Libation

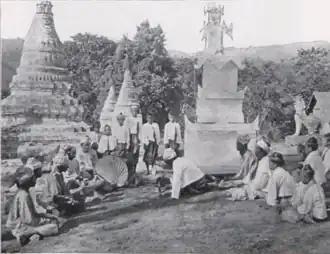
Burmese Buddhist water libation ceremony in 1900

Afterward, in unison, the participants repeat thrice a declaration of affirmation: ' ('), Pali for "well done", akin to the Christian use of amen. Afterward, the libated water is poured on soil outside, to return the water to Vasudhara. The earth goddess Vasudhara is invoked to witness these meritorious deeds.